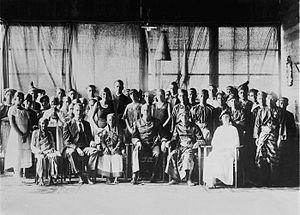
Le kabupaten de Sekadau, en indonésien Kabupaten Sekadau, est un kabupaten d'Indonésie situé dans la province de Kalimantan occidental. Il a été créé en 2003 par séparation d'avec le kabupaten de Sanggau.
La principauté de Sekadau est un État princier d'Indonésie dans l'actuelle province de Kalimantan occidental, dans l'île de Bornéo. Ses princes portent le titre de Panembahan.